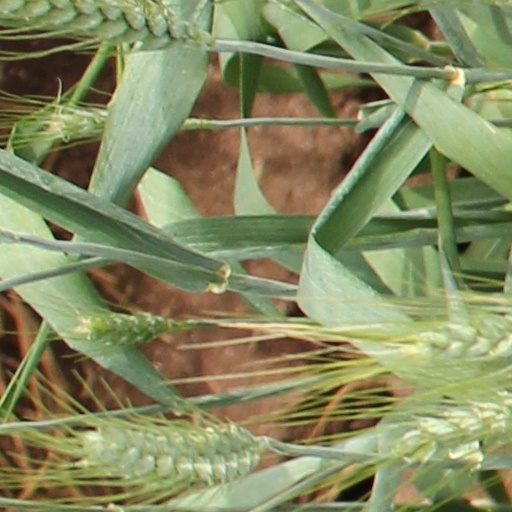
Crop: wheat